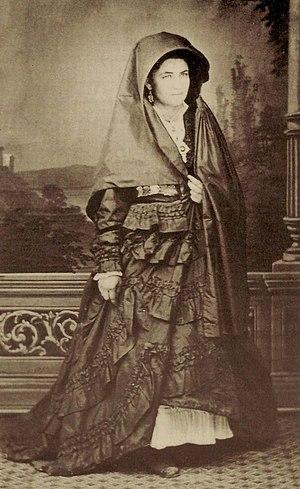
Mélanie Françoise Prudhomme de la Boussinière est la seconde fille de René Jean François Prudhomme de la Boussinière (1766-1837) et de Rebecca Élisabeth Burrows (1770-1863). Elle est née à Saint-Pierre-du-Lorouër dans le département de la Sarthe, le 20 nivôse An 13 (1er octobre 1805). Mélanie se marie avec le marquis de Hauteville, Charles Alexis du Hardas (1799-1873), à Moncé-en-Belin, canton d'Ecommoy dans le département de la Sarthe, le 19 décembre 1825. Elle est la propriétaire du château de Hauteville à Charchigné dans le département de la Mayenne. Mélanie Prudhomme de la Boussinière, marquise de Hauteville, meurt dans son Hôtel particulier au n° 13 rue de Berlin à Paris dans le 9e arrondissement, le 24 novembre 1882. Elle repose debout dans la crypte de la chapelle de Hauteville dans le cimetière de Charchigné.
Le château de Hauteville se situe à Charchigné, canton du Horps, aux environs de Javron-les-Chapelles, dans le département de la Mayenne. Ses ruines se dressent à 1 200 m de Charchigné, sur une terre seigneuriale qui relève de Lassay. Elles laissent imaginer la richesse et l'élégance de la demeure au temps de sa splendeur et qui s'élevait en ce lieu avant l'incendie accidentel qui l'anéantit en 1922. Hauteville appartenait à Chevaigné-du-Maine jusqu'en 1838.
Charchigné est une commune française, située dans le département de la Mayenne en région Pays de la Loire, peuplée de 481 habitants.